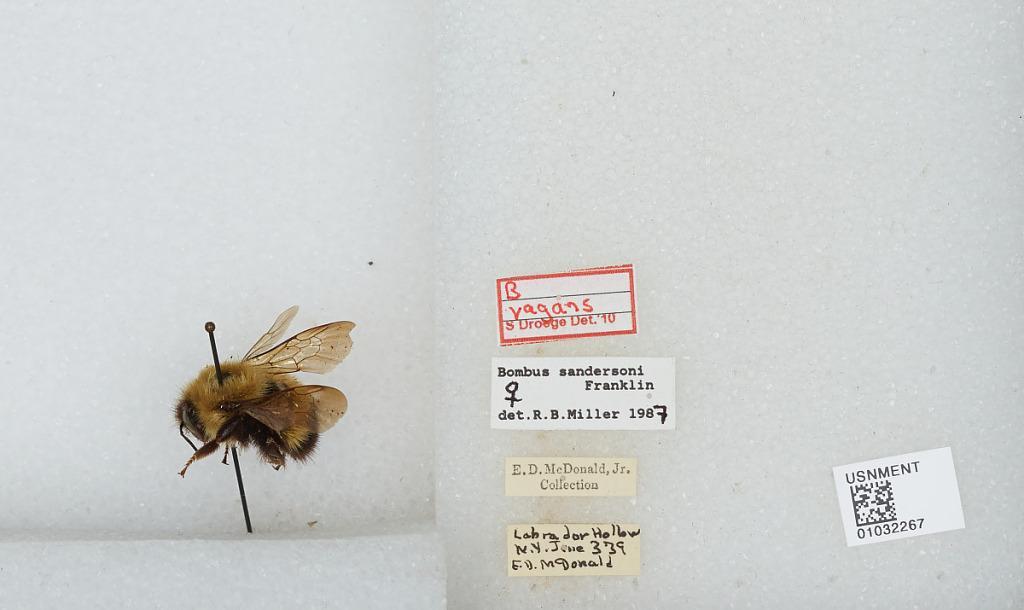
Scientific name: Bombus (Pyrobombus) vagans vagans Smith
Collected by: E. McDonald
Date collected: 1939-6-3
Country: United States
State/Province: New York
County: Onondaga
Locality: Labrador Hollow
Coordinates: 42.7903, -76.0536
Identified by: Miller, R. B.